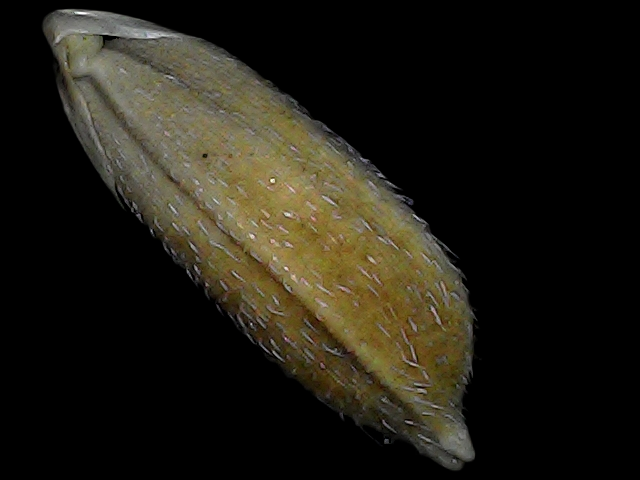
Rice variety: Bd91